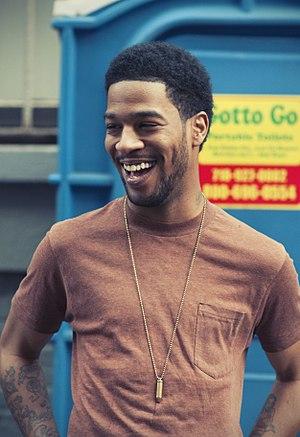
Kid Cudi, parfois stylisé KiD CuDi, de son vrai nom Scott Ramon Seguro Mescudi, né le 30 janvier 1984 à Cleveland dans l'Ohio, est un rappeur, chanteur et acteur américain. Après avoir emménagé à Brooklyn, New York, dans l'espoir de devenir rappeur, Cudi gagne initialement en popularité grâce à sa première mixtape intitulée A Kid Named Cudi, publiée en 2008. La mixtape attire l'attention du rappeur et producteur Kanye West, qui signe Cudi à son label GOOD Music à la fin de 2008. La collaboration Cudi-West, sa signature au label GOOD Music, et son nouveau single Day 'n' Nite, le mènent vers la gloire. Cudi, également chanteur, interprète, guitariste, producteur, et réalisateur, est actuellement signé au label Republic Records, et dirigeant de son propre label, Wicked Awesome Records, qu'il a lancé en 2011.